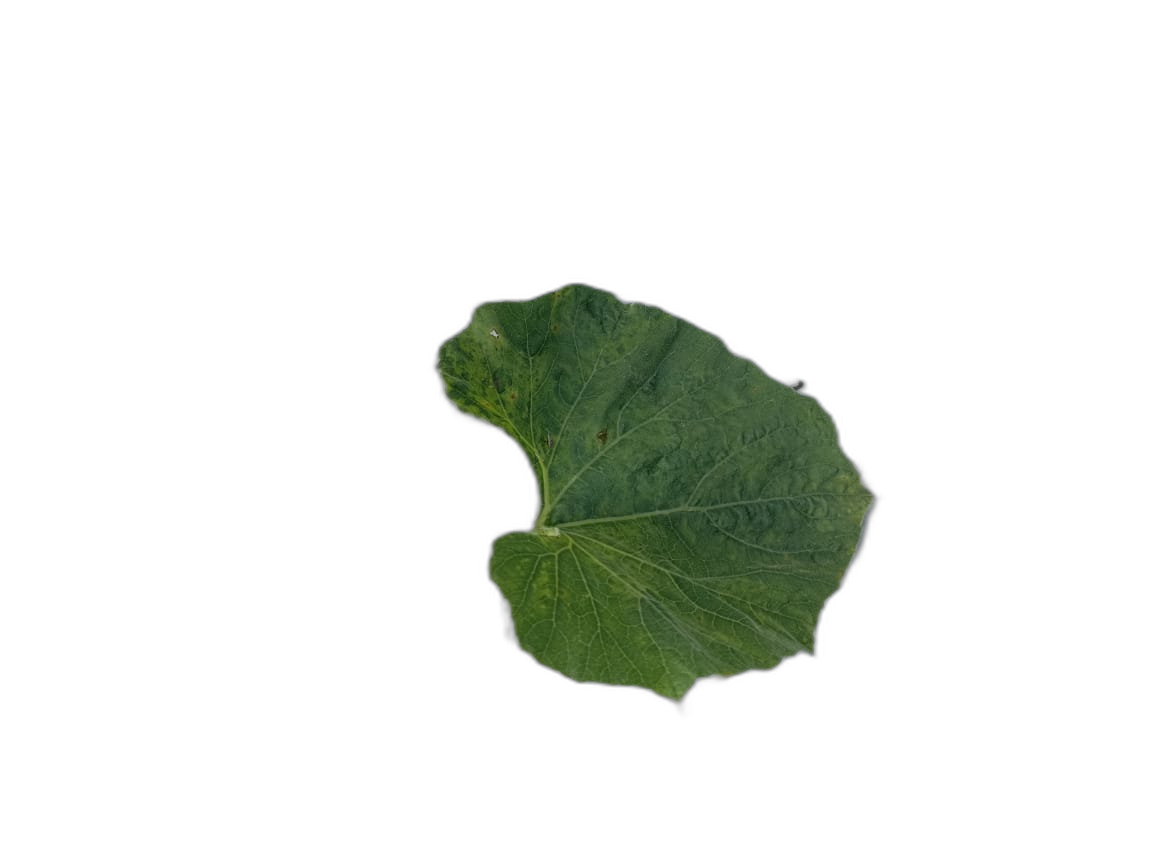
Crop: Bottle Gourd
Label: Mosaic_Virus